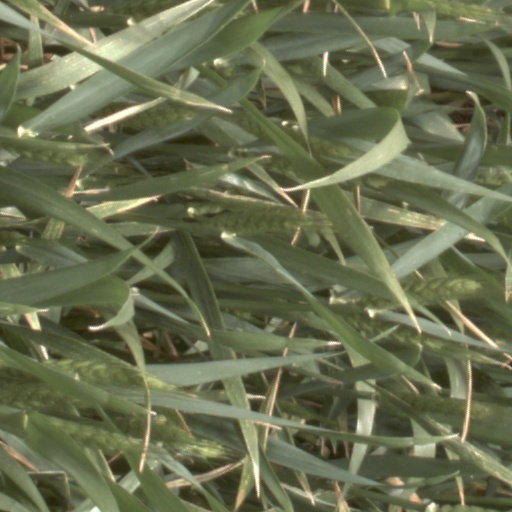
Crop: wheat